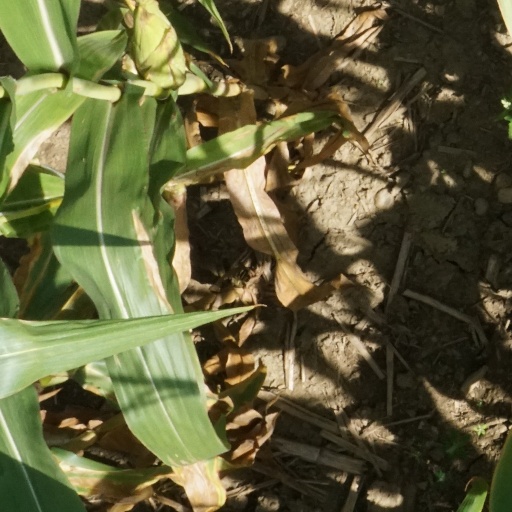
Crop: maize; corn